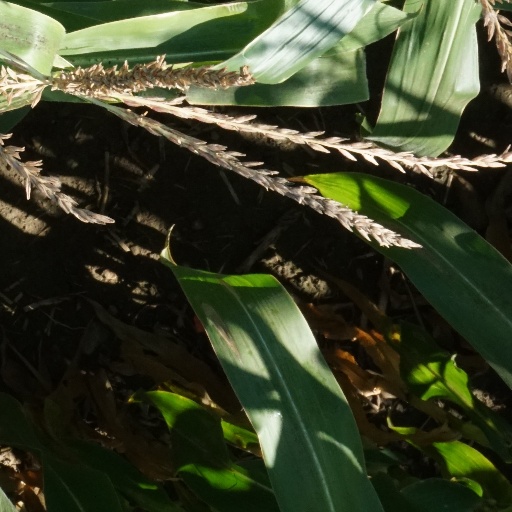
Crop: maize; corn